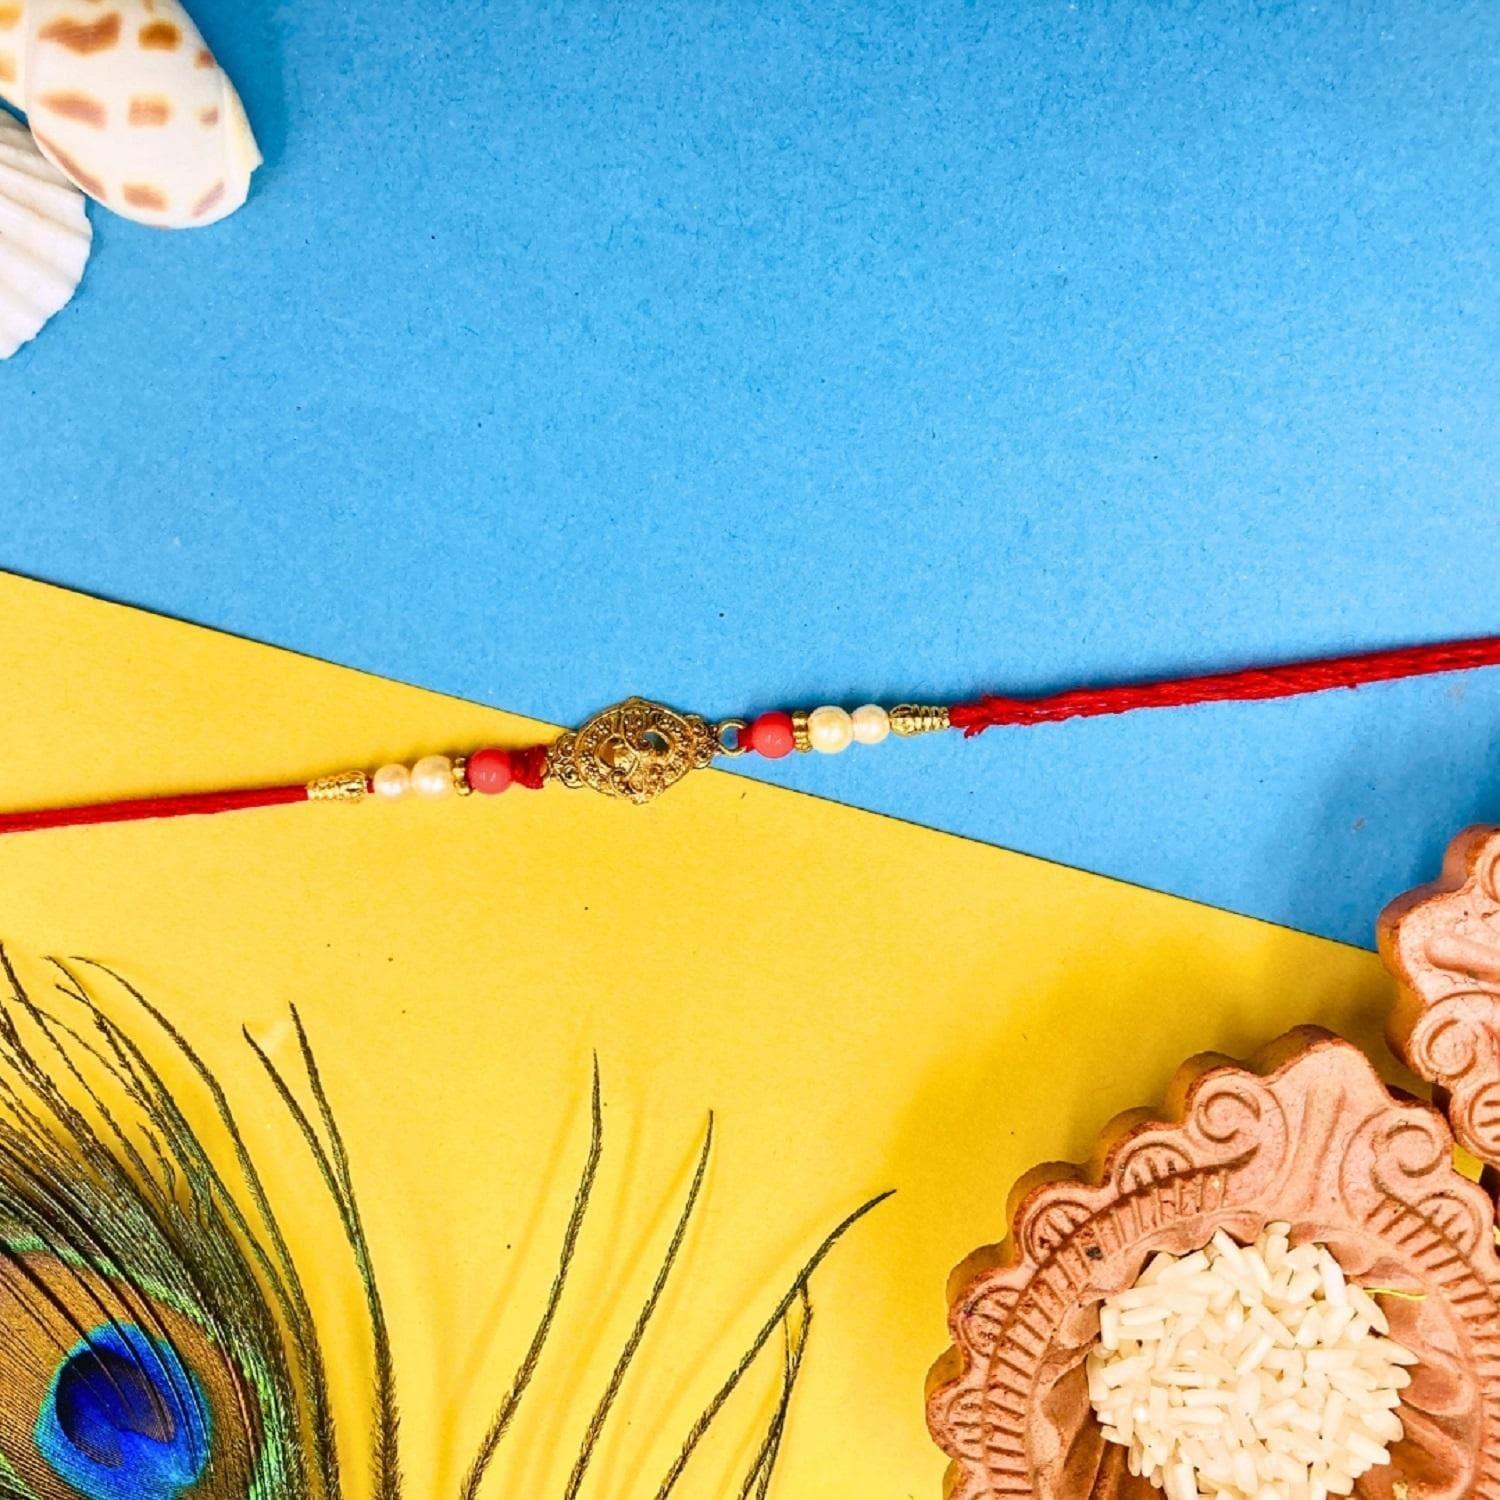
VIBRANCE Traditional Ganpati Bappa Rakhi for Raksha Bandhan.
Type: Rakhis
Brand: VIBRANCE
Price: Rs. 249
 Raksha Bhandan is a celebration of the bond between a brother and sister. We specialize in creating unique rakhi designs for every brother and sister. Our rakhi collection ranges from traditional to modern designs, all of which are handcrafted with love and care. We strive to make each Raksha Bhandan special for our customers by providing the perfect rakhi for their loved ones. With our wide range of designs and styles, you can find the perfect rakhi for your brother or sister. Shop with us today to make your Raksha Bhandan magical. The design of the delivered product or parts of it may vary slightly from what is shown in the image.
Features: Hand crafted pearl and crystal studded rakhi Multicolor Rakhi,Special Multi colour Designer Rakhi for Brother / Bhabhi / Kids,Includes roli chawal and free greeting card,Rakshabandhan Special Card,Comes with Roli Chawal & Best Wishes Greeting Card in best packaging